Barguzinsky Nature Reserve

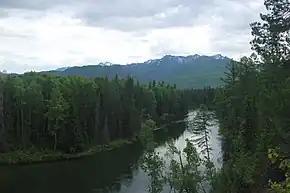
Boreal forest around the Bolshaya River

The reserve is located in several altitudinal zones. The coast of Baikal is adjacent to a narrow belt of lacustrine Baikal terraces (460–600 m above sea level), dominated by Siberian and Dahurian larch forests, with Siberian pine (cedar), Scots pine, birch forests, alternating with peat bogs and floodplain meadows. The lower and middle parts of the Barguzinsky ridge slopes (600–1250 m above sea level) are occupied by mountain taiga forests, mostly composed of Scots pine and Siberian pine. The upper tree line is constituted by birch krummholtz, fir and spruce forests of the subalpine belt, with subalpine meadows occupying stream valleys. The rest of the reserve is mountainous, with sparse dwarf pine vegetation on drier slopes, and shrubby alpine tundras on wetter ones.